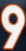
Number: 9